Clayton Family Farm

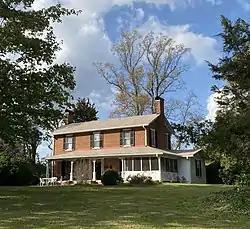

Clayton Family Farm, also known as John and Matthew Clayton Farm, is a historic farm complex and national historic district located at Stanleyville, Forsyth County, North Carolina. The district encompasses eight contributing buildings and four contributing sites dated between about 1800 and 1931. They include two historic roadbeds, an historic pond site, the weatherboarded log John Clayton House (c. 1800), the brick Greek Revival-style brick Matthew C. Clayton House (1879), the former Clayton Store, five log and frame outbuildings, and the family cemetery.